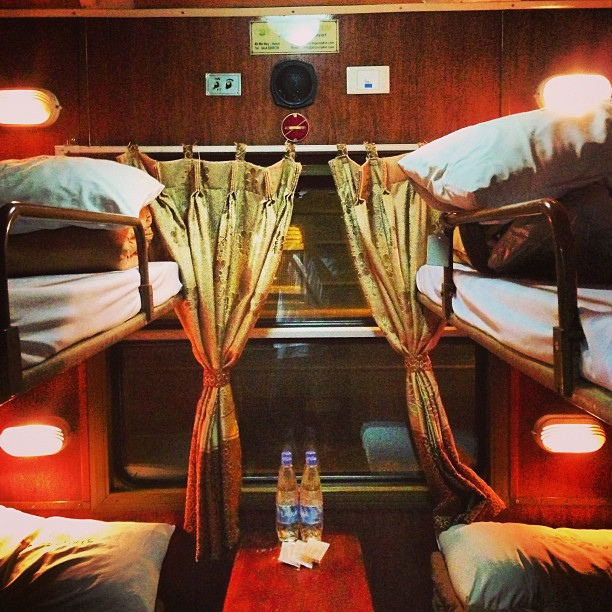
A train car with four beds next to a window.